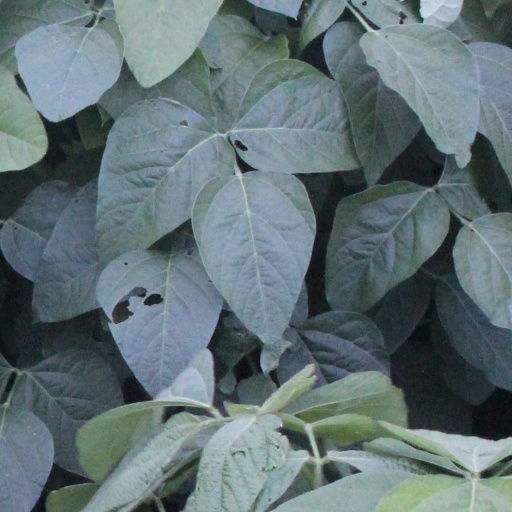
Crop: soybean